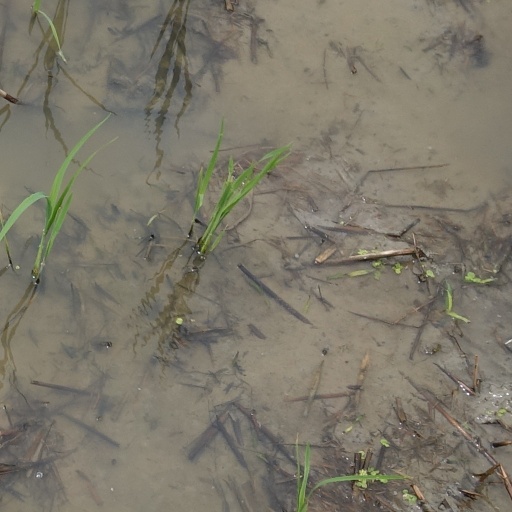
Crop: rice